Badminton Theater

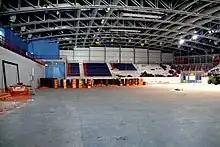
Pre-Transformation

The venue was initially built as part of Goudi Olympic Complex and used for the sport of Badminton during the 2004 Olympic Games, opening immediately before the games. As the venue became further established, the facility was made available for leasing, with the management utilizing a public tender process, and "Athens Badminton Cultural Development S.A." (ABCD) outbid. ABCD acquired the premises for a 20-year timeframe, and subsequently embarked on radical reform and development of the property.